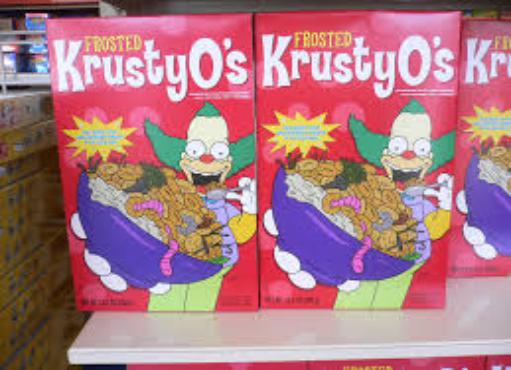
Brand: Krusty-O's
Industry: Leisure